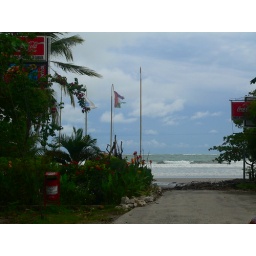
I always love the roads that end in sand and ocean